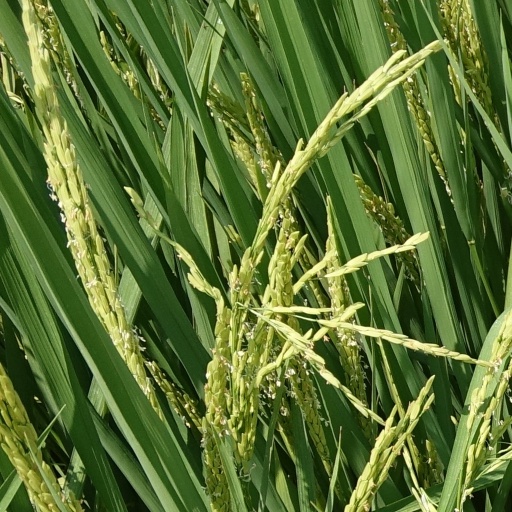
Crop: rice